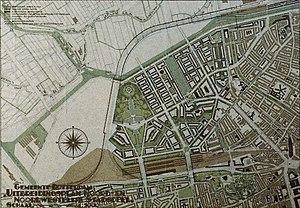
Blijdorp est un quartier de Rotterdam qui fait partie de l'arrondissement Rotterdam-Nord. Une partie du quartier relève d'une protection nationale de Blijdorp / Bergpolder. Depuis 1940, le quartier abrite le parc zoologique de Rotterdam qui porte son nom, le Diergaarde Blijdorp. Le district est résidentiel et a en 2017 une population de 10 200 habitants. En 2011, les travaux de réalisation d'un tunnel de métro reliant Blijdorp à la Haye mettent en évidence l'emplacement de la première machine à vapeur en fonction du pays, de James Watt, qui y avait été installée en 1787.